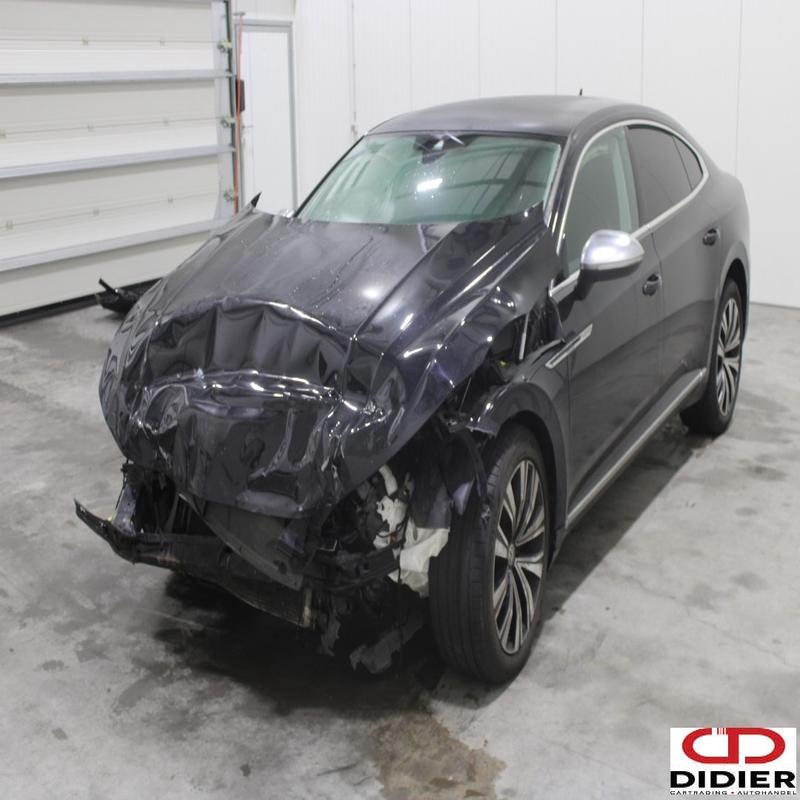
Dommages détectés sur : plaque d'immatriculation avant, pare-choc avant, feu avant droit, feu avant gauche, capot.
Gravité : majeur